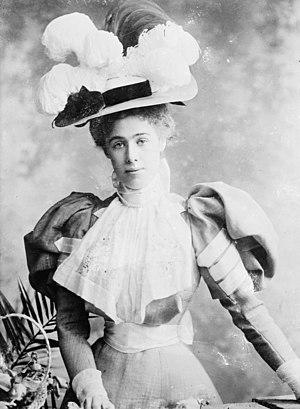
William George Robert Craven, 4ᵉ comte de Craven OBE, titré vicomte Uffington de 1868 à 1883, est un pair britannique et un politicien libéral.